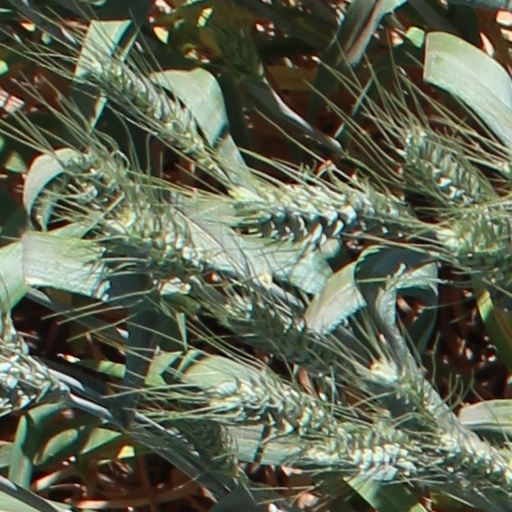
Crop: wheat